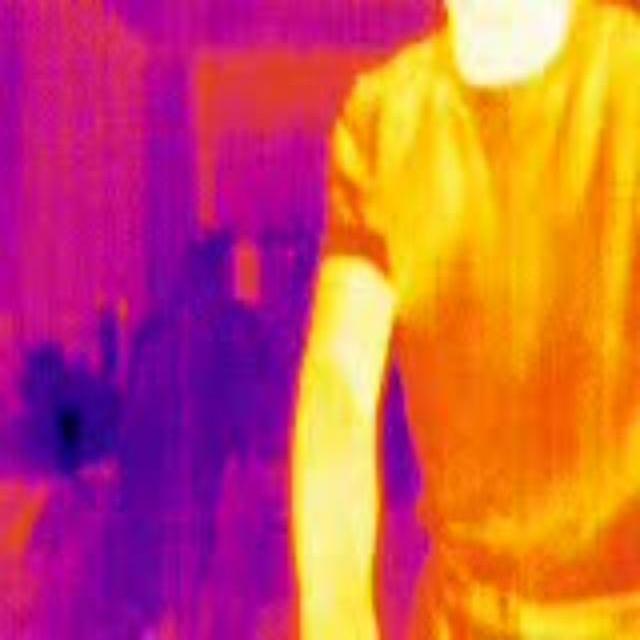
Detected objects:
label: person